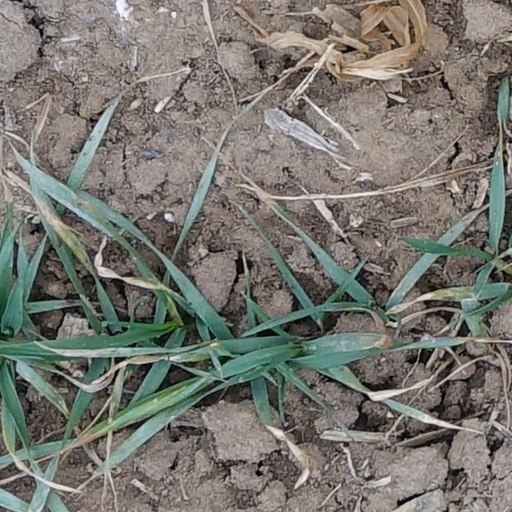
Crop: wheat